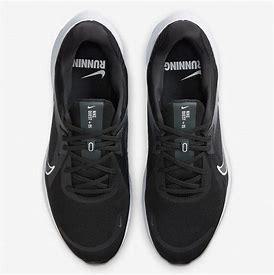
Brand: Nike
Model: Quest 5